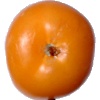
Label: Tomato Yellow 1